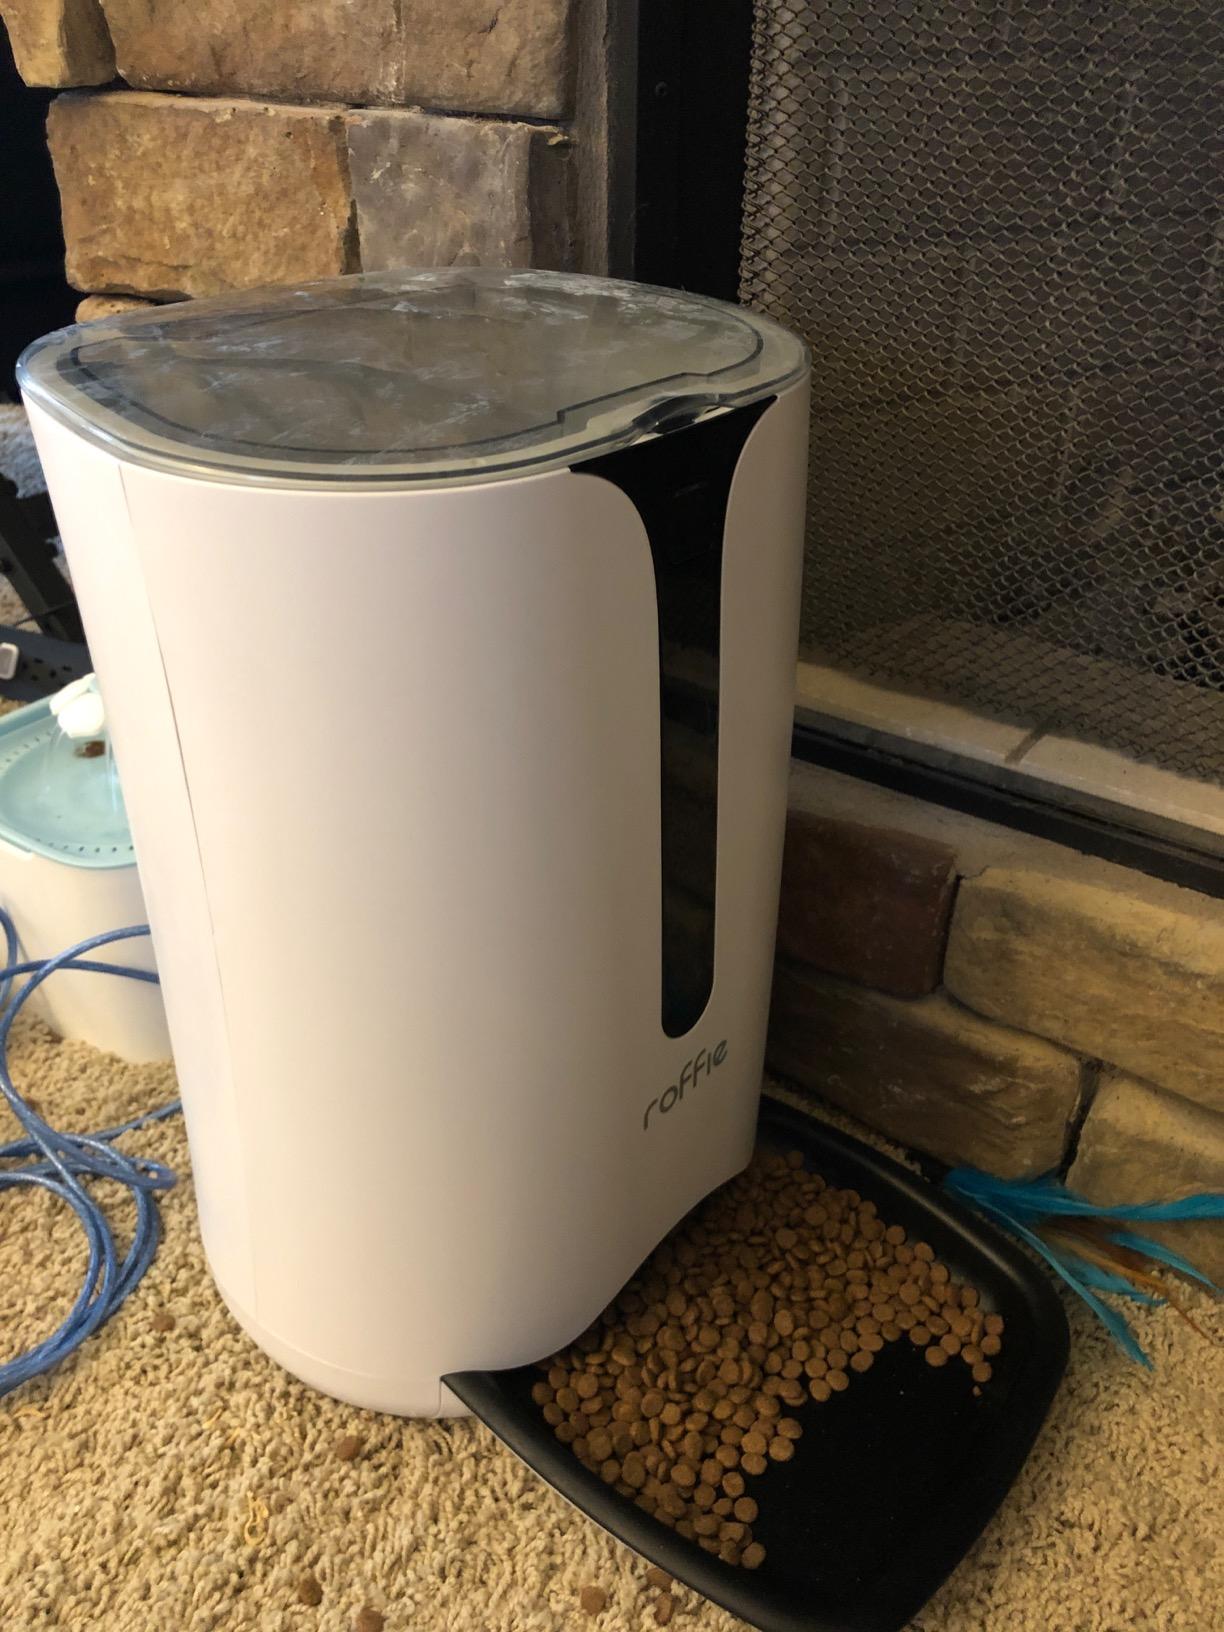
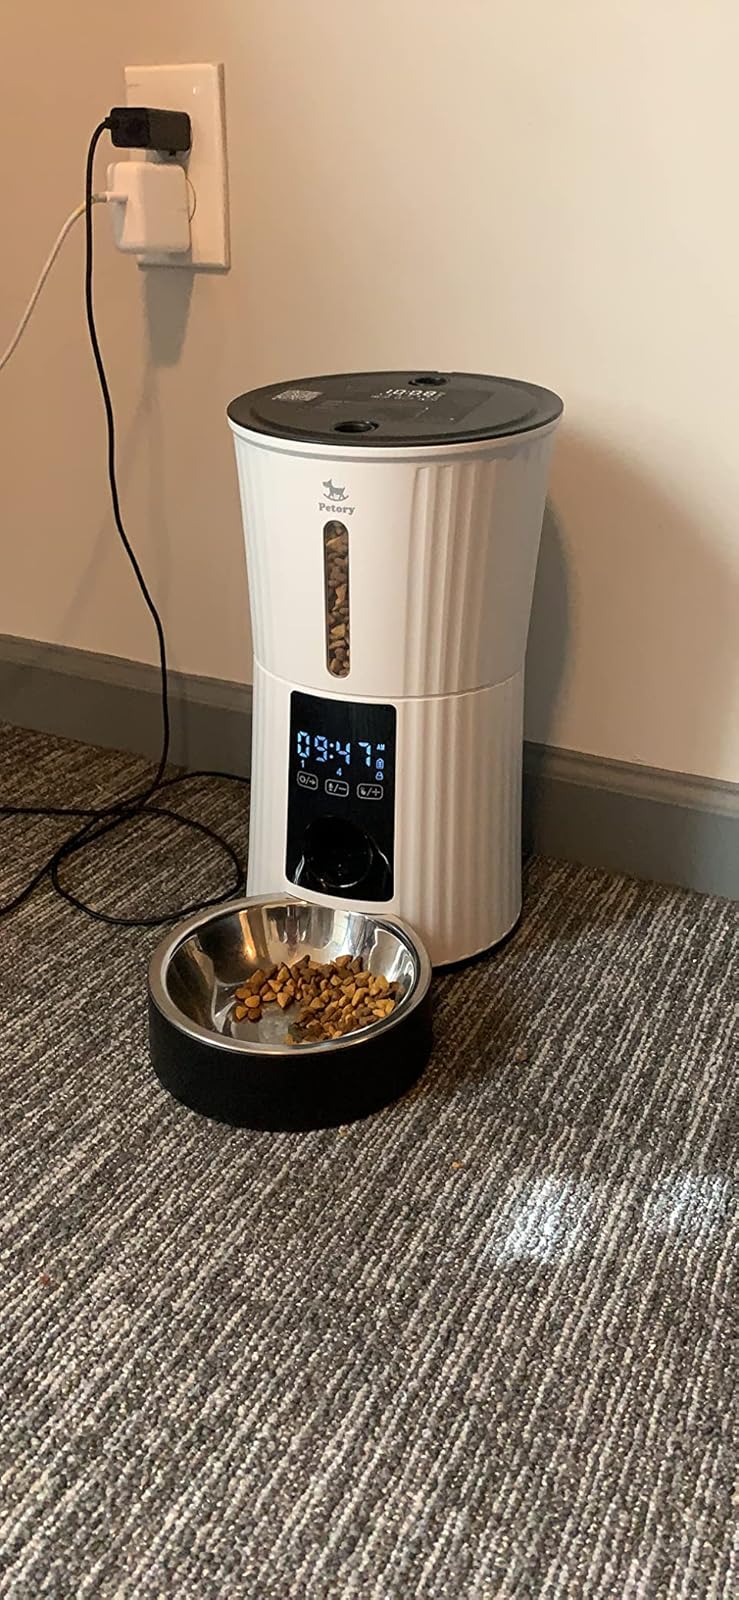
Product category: items_feeder
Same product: no